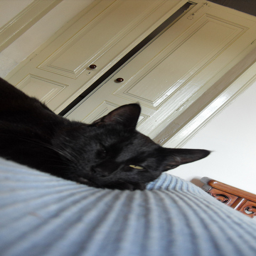
The cat is sleeping on top of a bed.
a close up of a cat in a bed
A BLACK CAT IS TAKING A NAP ON A BED WITH ONE EYE OPEN
a close up photo of a cat on a bed
A cat that is laying down on a bad.